11th Infantry Division "Brennero"

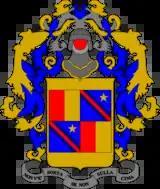
Coat of Arms of the 232nd Infantry Regiment "Avellino", 1939

On 4 January 1940, the Brennero division was transferred to Pianezza and San Maurizio Canavese region. On 10 June 1940 it was at the border with France as reserve unit of I Army Corps. Some the division's units participated in the invasion of France and entered the front on 19 June 1940 at Mont Cenis. Repeated attacks on the mountain pass of Mont Cenis were not successful until 22 June 1940. The French defence was broken on 24 June 1940, with the Brennero's troops capturing Lanslevillard and Lanslebourg-Mont-Cenis. The total loss of life for Brennero was 18 men killed and 74 wounded, with half of the deaths attributed to exposure to the elements.